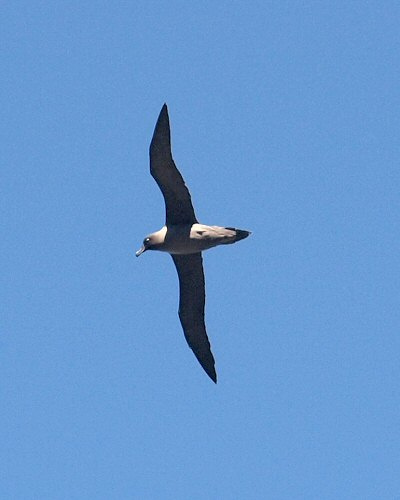
this medium size bird has light color feathers, slightly darker around its eyes, and has a long thin beak with a short hook at the tip.
this bird is black and has a short stubby beak.
the belly and breast are white,the head is small and black and the bill is long as compared to the head.
this is a gray and white bird with large wingbars
this bird is grey in color with a large curved beak, and black eye rings.
this bird has wings that are black and has a white belly
this bird is gray in color, with a large curved beak.
this is a gray bird with a dark gray head and beak that curves down at the tip.
this is a white bird with some black to it, and very long wings.
this bird has wings that are grey and has a big bill
Species: Sooty Albatross